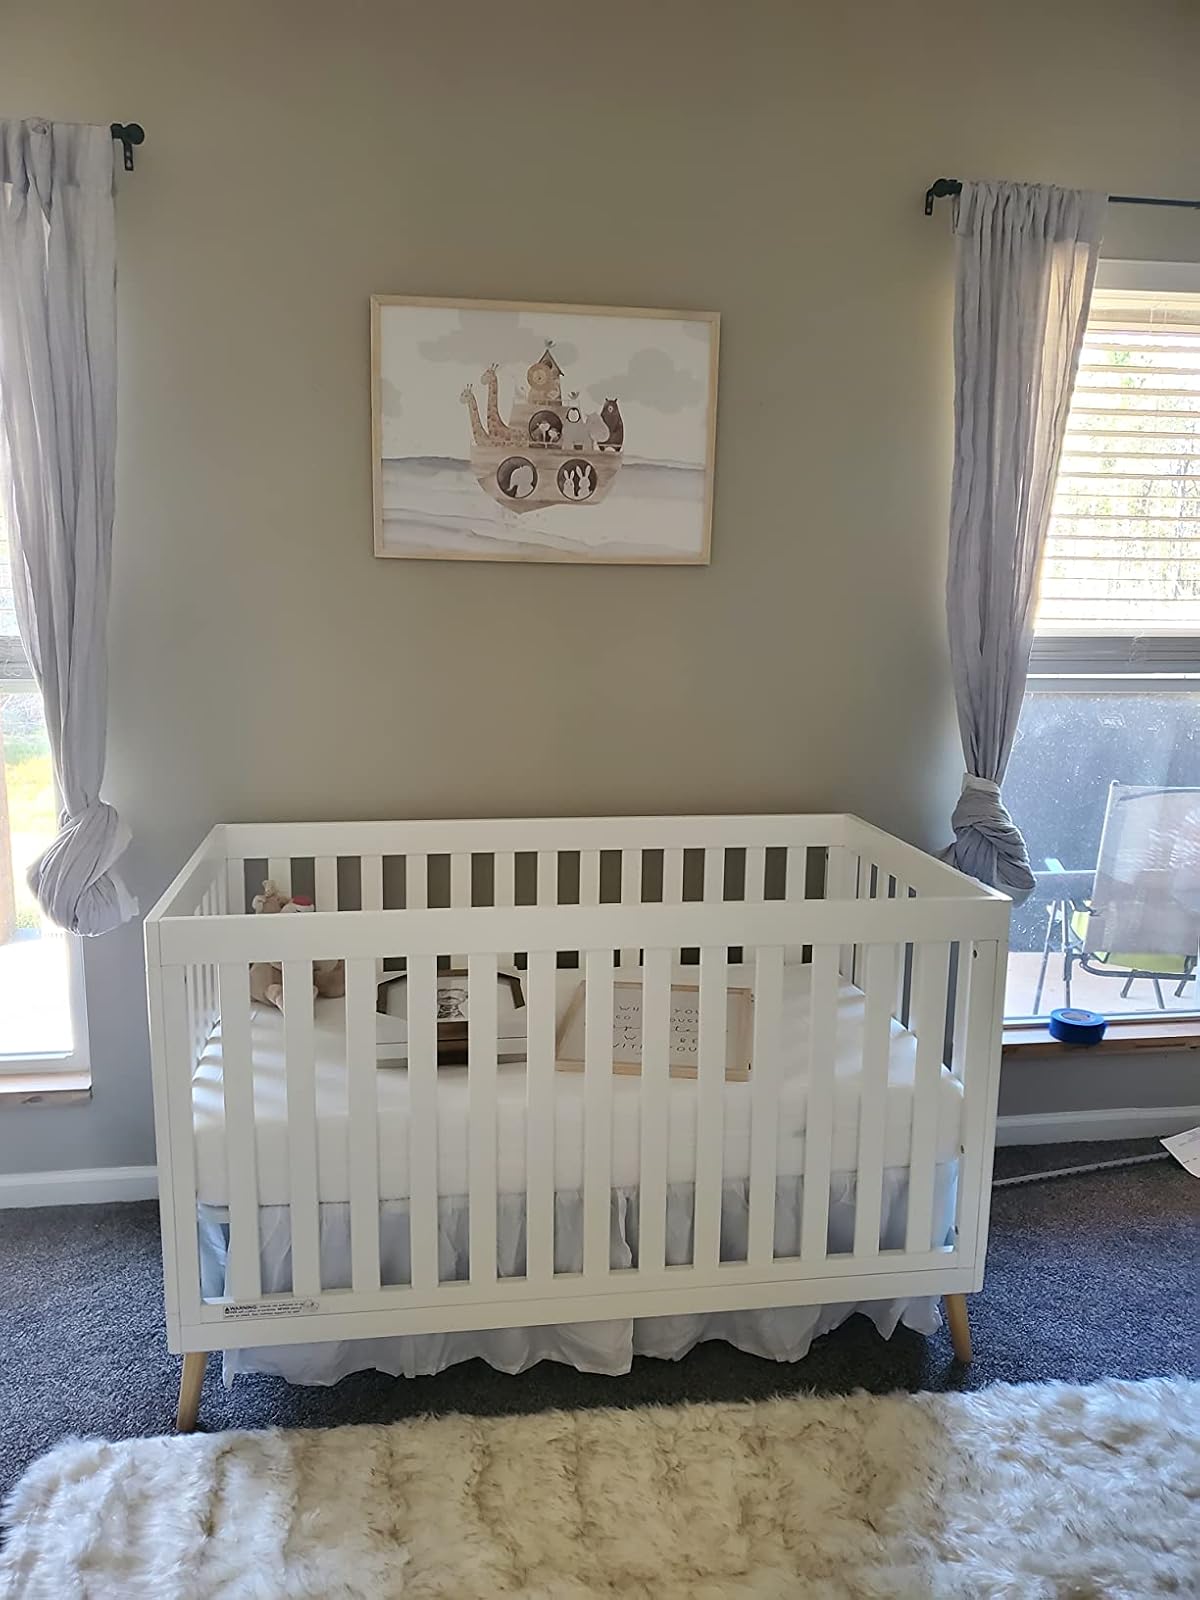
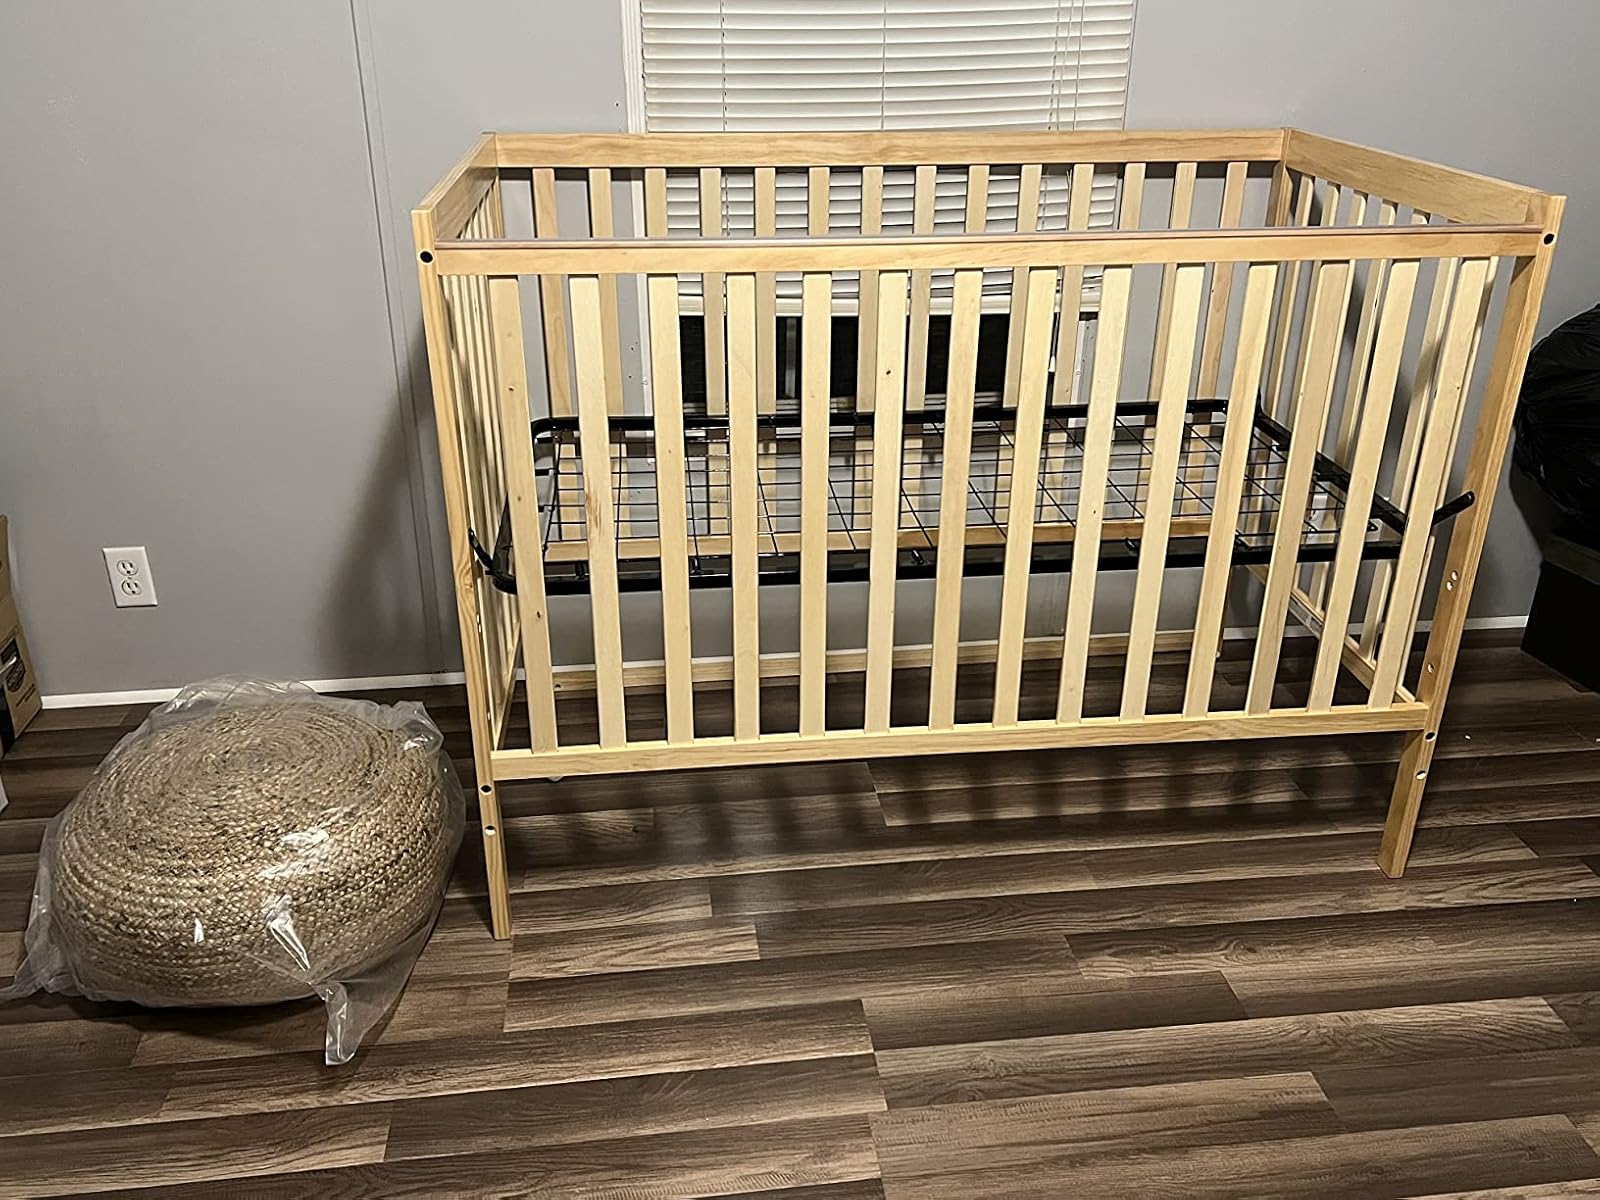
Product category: products_crib
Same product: no